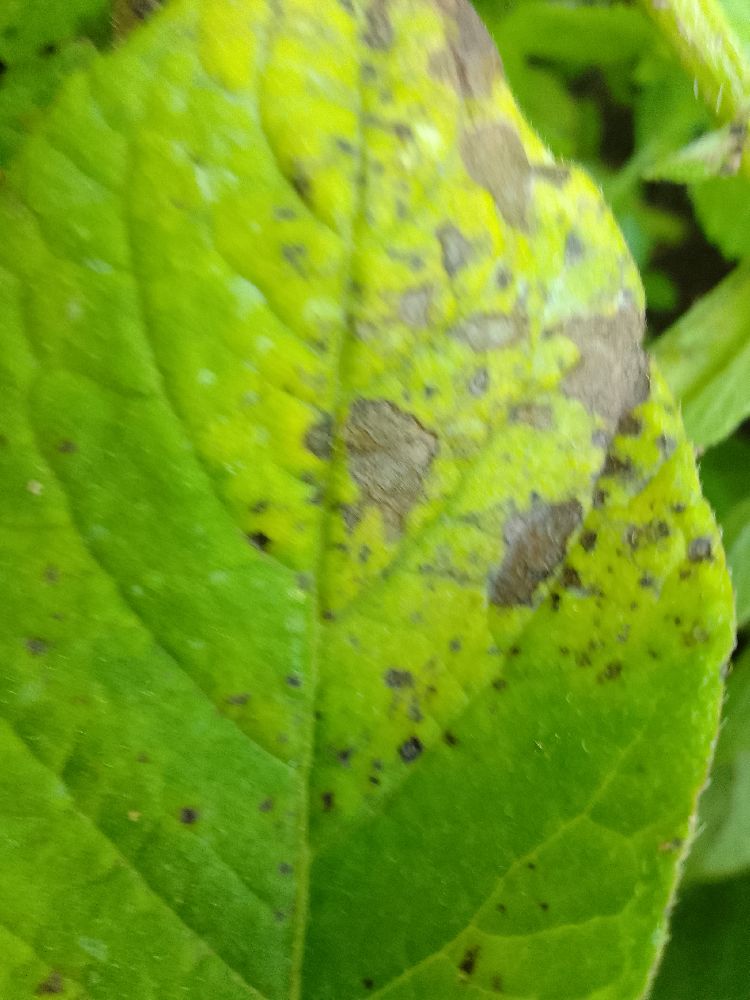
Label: Early blight